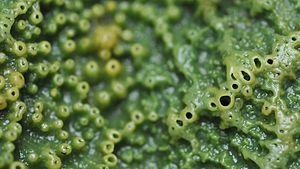
Halichondria panicea est une espèce d'animaux de l'embranchement des éponges. La diversité de son apparence la rend difficile à identifier et cela se reflète dans la taxinomie. L'Éponge mie de pain possède une importante aire de répartition.